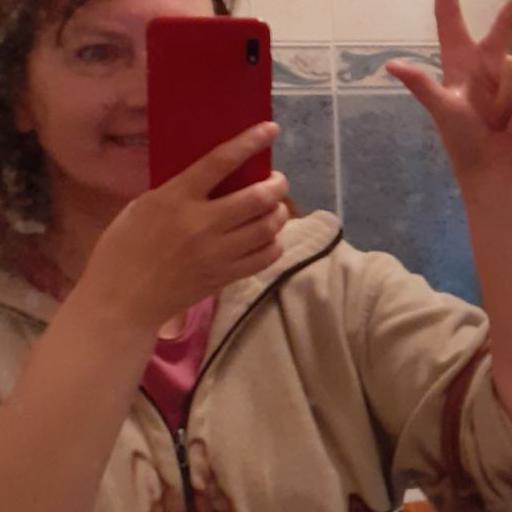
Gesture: no_gesture